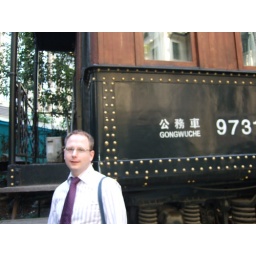
Jens in front of an old train car